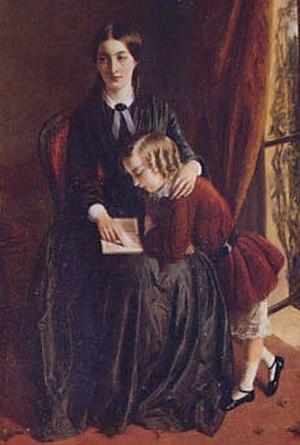
Le mariage, thème central d'Orgueil et Préjugés, est un thème majeur dans tous les autres romans de Jane Austen. Présentant une vision critique des mariages de convenance, pourtant la norme à son époque, et même satirique des mariages d'argent, elle offre à ses personnages principaux un mariage d'amour, conclusion habituelle des contes, des romans sentimentaux du XVIIIᵉ siècle et des comédies de mœurs. Mais chez elle l'amour est « raisonnable », estime plus que passion amoureuse, et, s'il passe toujours avant l'argent, sentiments et situation financière s'équilibrent harmonieusement.
Thoughts on the education of daughters: with reflections on female conduct, in the more important duties of life est le premier ouvrage publié de la féministe britannique Mary Wollstonecraft. Publié en 1787 par son ami Joseph Johnson, l'ouvrage est un manuel de conduite qui présente des conseils sur l'éducation féminine dans la classe moyenne britannique émergente. Bien que dominé par des questions de moralité et de convenances, le texte contient aussi des instructions de base pour l'éducation des enfants, tels que les soins aux nourrissons.